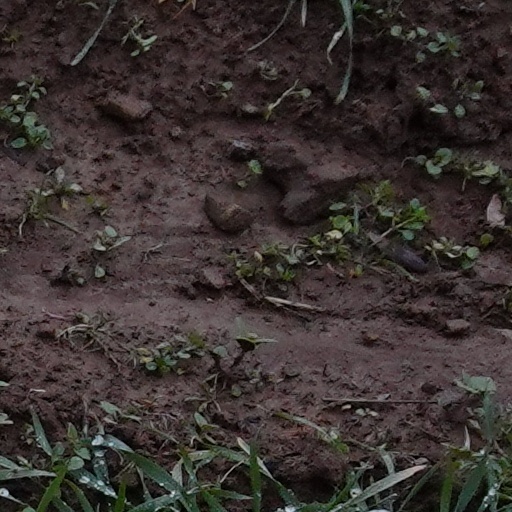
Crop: wheat